Johnny Murtagh

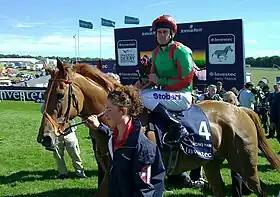
Murtagh after winning the 2011 Epsom Oaks on Dancing Rain

Johnny Murtagh (born 14 May 1970) is an Irish flat racing trainer and former jockey from Bohermeen, near Navan, Kells, County Meath. As a jockey he won many of the major flat races in Europe, including all the Irish Classics, all the Group 1 races at Royal Ascot, The Derby, the King George VI and Queen Elizabeth Diamond Stakes and Europe's biggest flat race, the Prix de l'Arc de Triomphe. He was also a five-time Irish flat racing Champion Jockey. As a trainer, based at stables near Kildare, he has saddled a winner at Royal Ascot and an Irish Classic winner.